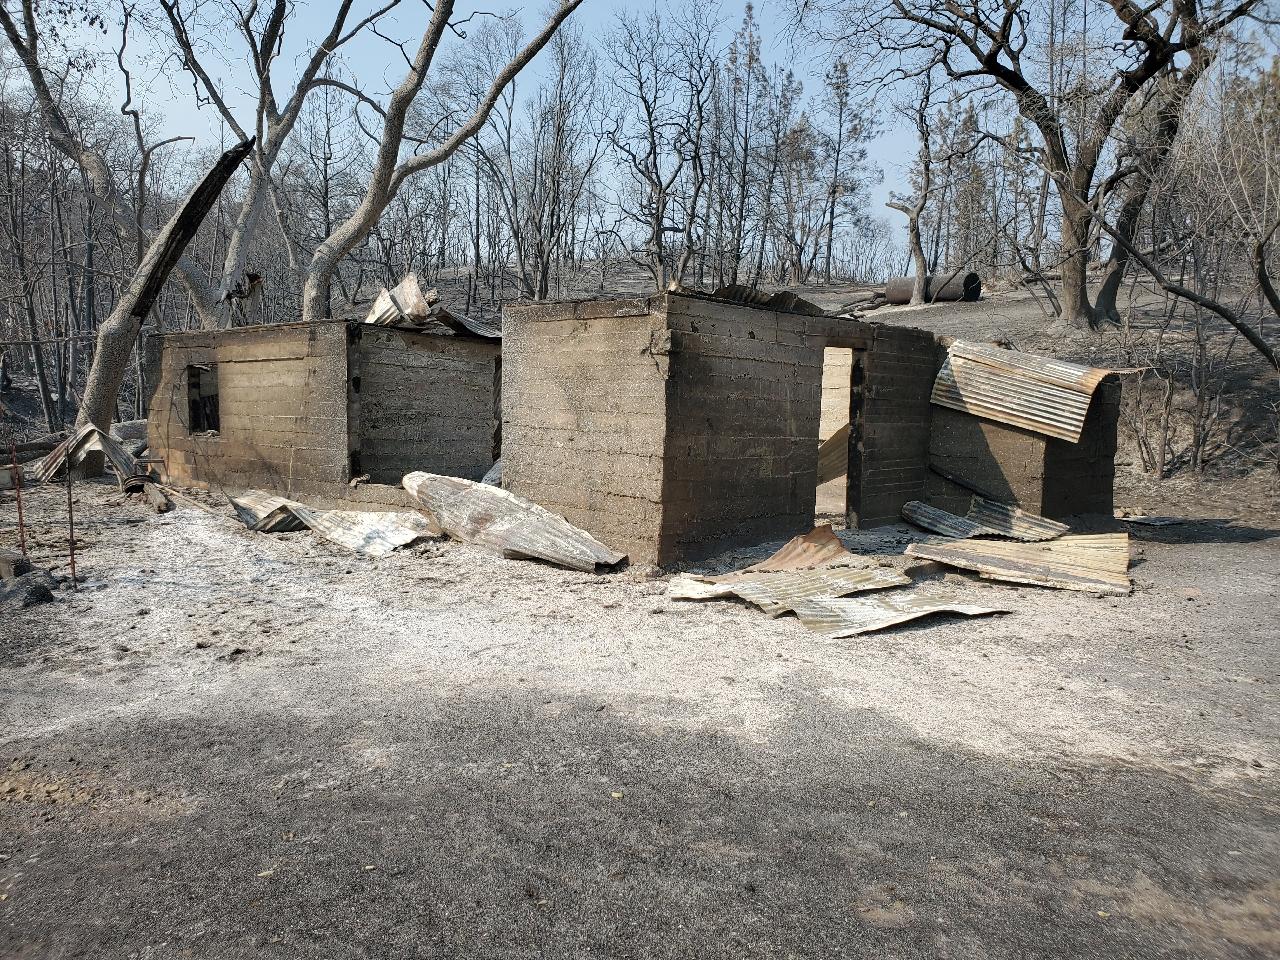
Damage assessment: destroyed